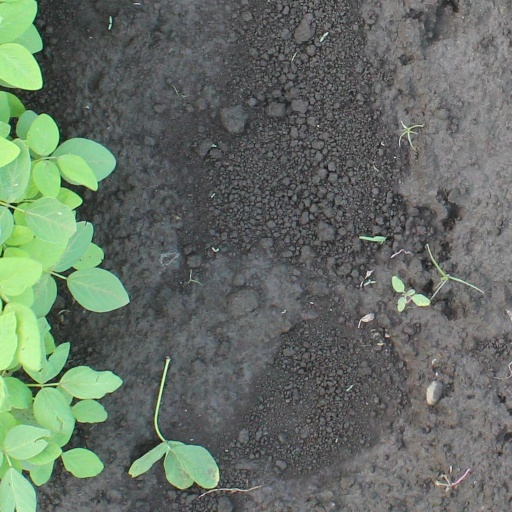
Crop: soybean